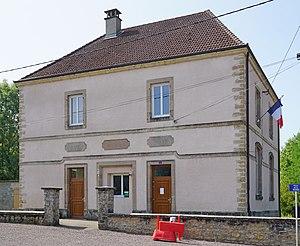
La mairie de Gouhelans.
Gouhelans est une commune française située dans le département du Doubs en région Bourgogne-Franche-Comté.